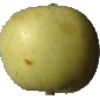
Label: Apple Golden 3